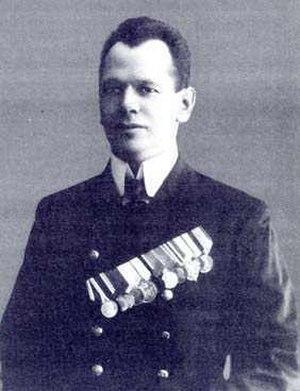
L’assassinat de la famille Romanov et de ceux qui ont choisi de les accompagner en exil, le Dʳ Evgueni Sergueïevitch Botkine, Anna Stepanovna Demidova, Alekseï Egorovitch Trupp et Ivan Kharitonov, a lieu à Ekaterinbourg dans la nuit du 16 au 17 juillet 1918 sur les ordres de Lénine. Le déroulement de cet assassinat est connu grâce aux investigations de Nikolaï Sokolov, le juge d'instruction qui enquête sur place à compter de 1919 et publie une partie de son rapport en 1924. Des recherches controversées, rejetées par la majorité des historiens et des scientifiques, remettent pourtant en cause les conclusions de ce rapport.
Ivan Mikhaïlovitch Kharitonov était cuisinier à la cour du Tsar Nicolas II de Russie. Il suivit la famille Romanov en exil après la révolution russe de 1917. Il fut assassiné avec eux par les bolcheviks le 17 juillet 1918 à Iekaterinbourg. Inhumé dans une fosse commune près d’Iekaterinbourg, il fut réinhumé, le 17 juillet 1998, dans la nécropole impériale de la cathédrale Pierre-et-Paul, à Saint-Pétersbourg.